Eettillam

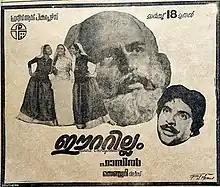
Poster

Eettillam is 1983 Malayalam film written and directed by Fazil, starring Nedumudi Venu, Mammootty, Bharath Gopi, Menaka, Jalaja and Kalaranjini in the lead roles. The film stars Nedumudi Venu, Menaka, Mammootty and Bharath Gopi in lead roles. The film had musical score by A. T. Ummer.